Unfinished portrait of Franklin D. Roosevelt

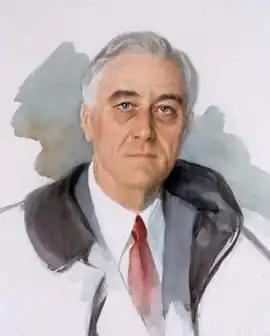
Detail of the unfinished portrait

The unfinished portrait of Franklin D. Roosevelt is a watercolor of Franklin Delano Roosevelt, President of the United States, by Elizabeth Shoumatoff. Shoumatoff was commissioned to paint a portrait of Roosevelt and started her work around noon on April 12, 1945. At lunch, while sitting for the portrait, Roosevelt complained of a headache and subsequently collapsed. The president, who had suffered a cerebral hemorrhage, died later that day. FDR had galloping hypertension for several years before. The FDR Library Virtual Tour notes that about 15 minutes after the cerebral hemorrhage, arterial tension was measured at well over 300 systolic, diastolic 190.